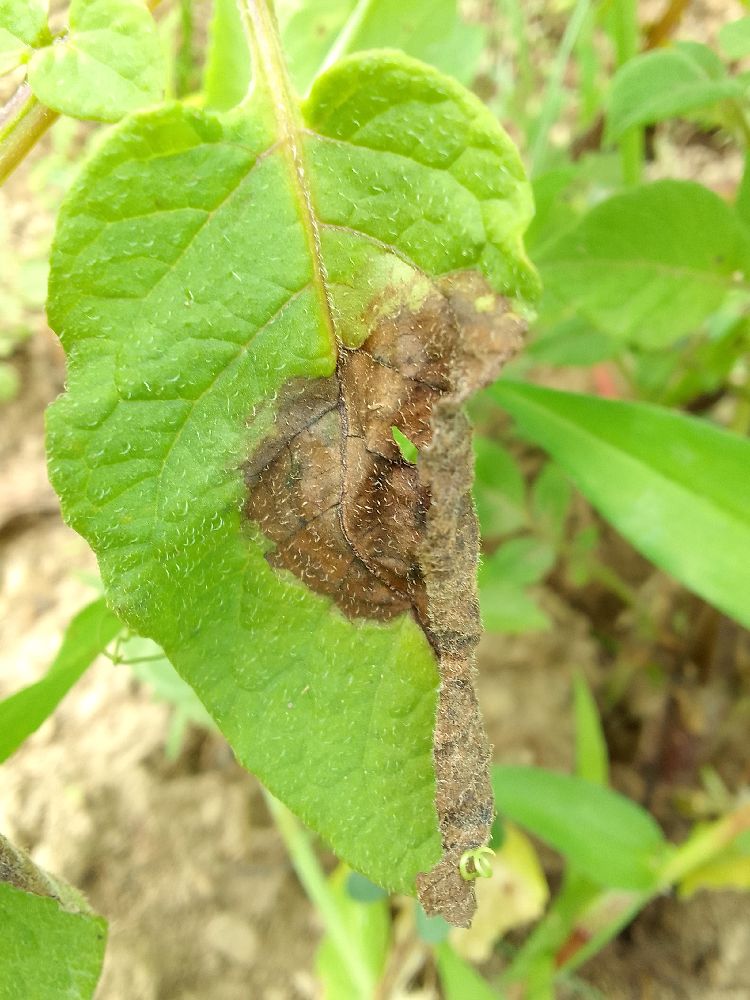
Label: Late blight